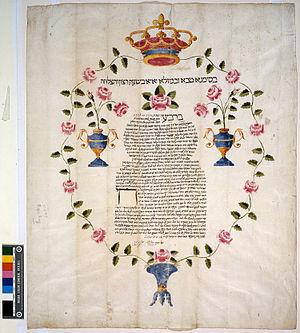
La ketouba est un contrat de mariage juif.